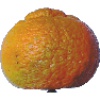
Label: Mandarine 1